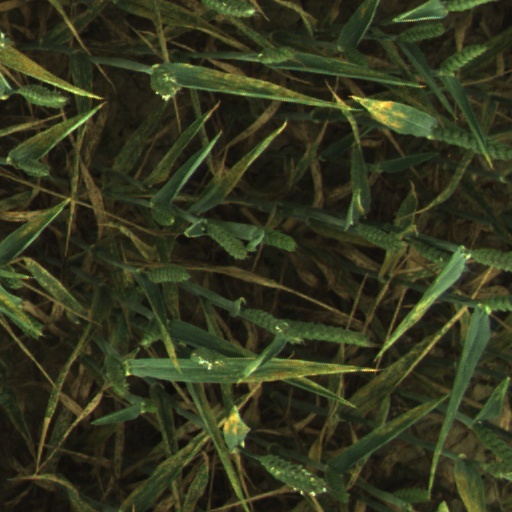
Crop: wheat